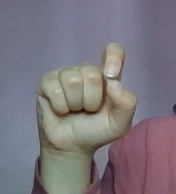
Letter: fa